Dielectric absorption

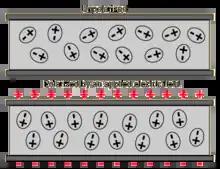
The random orientations of molecular dipoles in a dielectric are aligned under the influence of an electric field by applying a voltage to the electrodes.

Charging a capacitor (applying a voltage between the capacitor plates) causes an electric field to be applied to the dielectric between the electrodes. This field exerts a torque on the molecular dipoles, causing the directions of the dipole moments to align with the field direction. This change in the molecular dipoles is called oriented polarization and also causes heat to be generated, resulting in dielectric losses (see dissipation factor). The time of the dipoles orientation does not follow the electric field synchronously, but is delayed by a time constant that depends on the material. This delay corresponds to a hysteresis response of the polarization to the external field.